Vallparadís Park

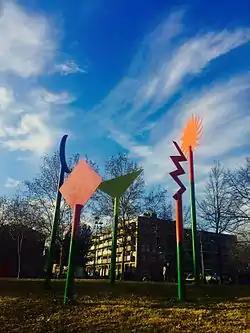
View of the sculptural ensemble "Relacions de l'espai", from the park. Behind, the 22 de Juliol walkway.

At the northern end of the park, next to the Parc del Nord, is located "Homage to Malevich" (in Catalan, "Homenatge a Malèvitx"). This sculpture is dedicated to Kazimir Malevich, a Russian painter, considered the creator of Suprematism. It is a work of Jorge de Oteiza, inaugurated on May 15, 1999. The piece had to be moved twice due to the urbanization of the so-called "railwaymen's apartments" and, later, for the construction of the Barcelona-Vallés line station. It weighs 26 tons and is made of zinc-coated metallized steel with a satin paint finish. The piece represents a test of a spatial rotation that Malevich called ""Malevich's units"".